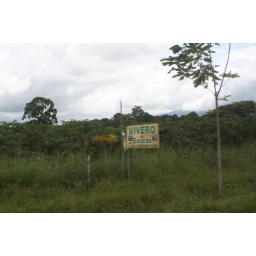
from the bus window in la fortuna